Gran Akuma

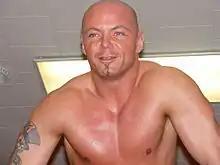
Gran Akuma at a Chikara show in 2008

Gran Akuma (born December 20, 1974) is an American retired professional wrestler, best known for his work in Chikara. He has also worked for Combat Zone Wrestling (CZW), Dragon Gate USA and Full Impact Pro (FIP). In Chikara, he was a member of The Kings of Wrestling stable, while also being a part of Team F.I.S.T. with Icarus and Chuck Taylor. On November 17, 2006, Akuma and Icarus defeated Chris Hero and Claudio Castagnoli to capture the Campeonatos de Parejas.